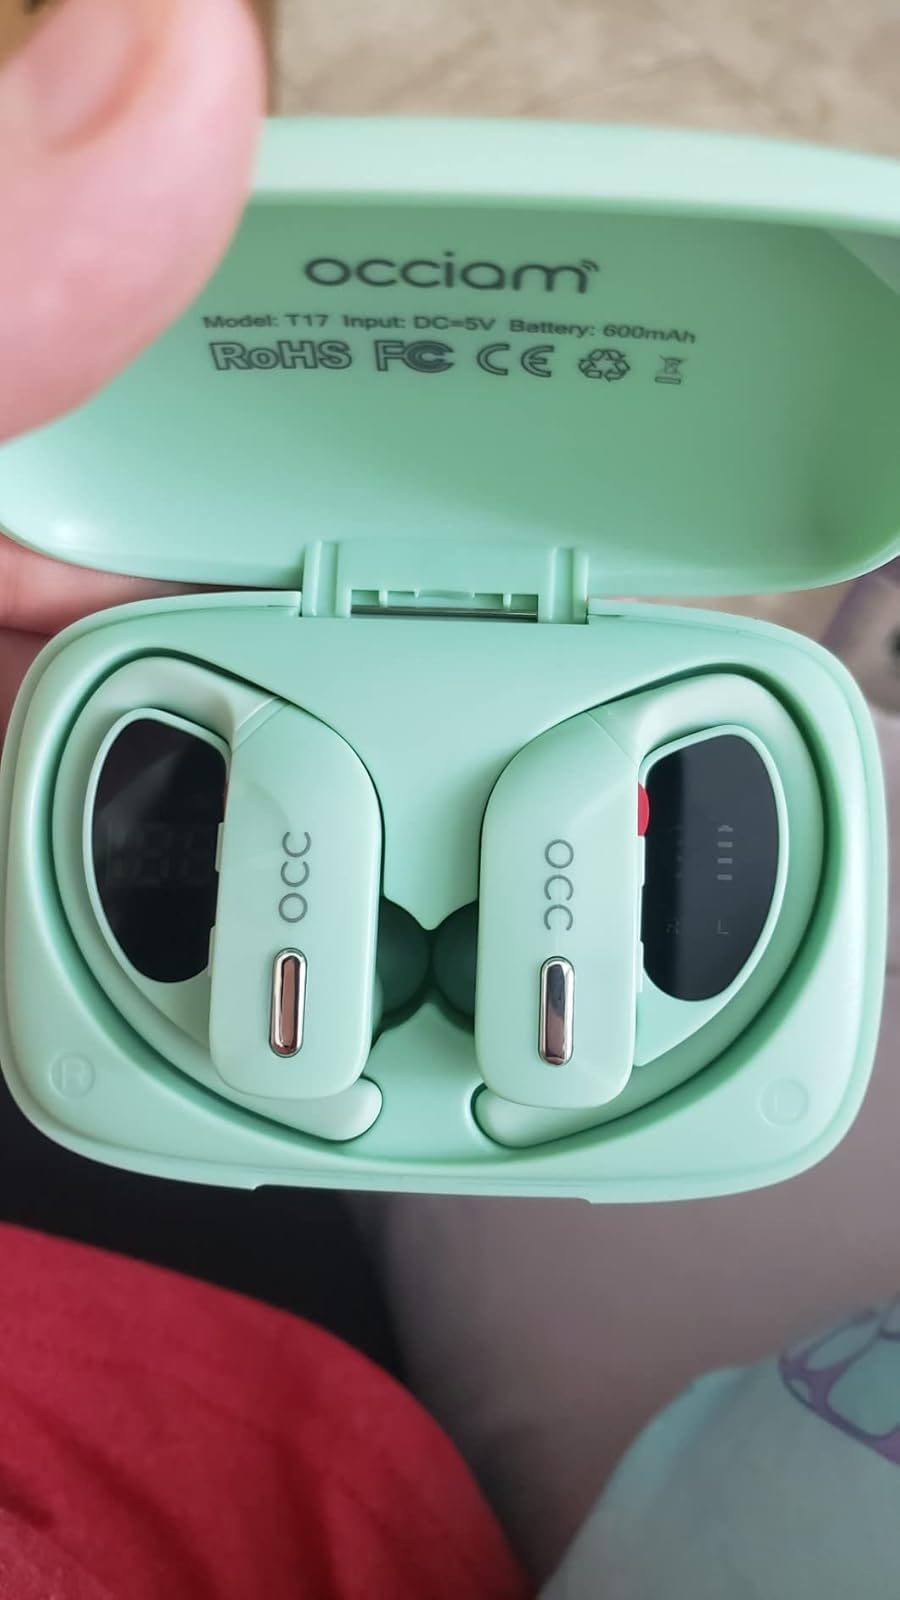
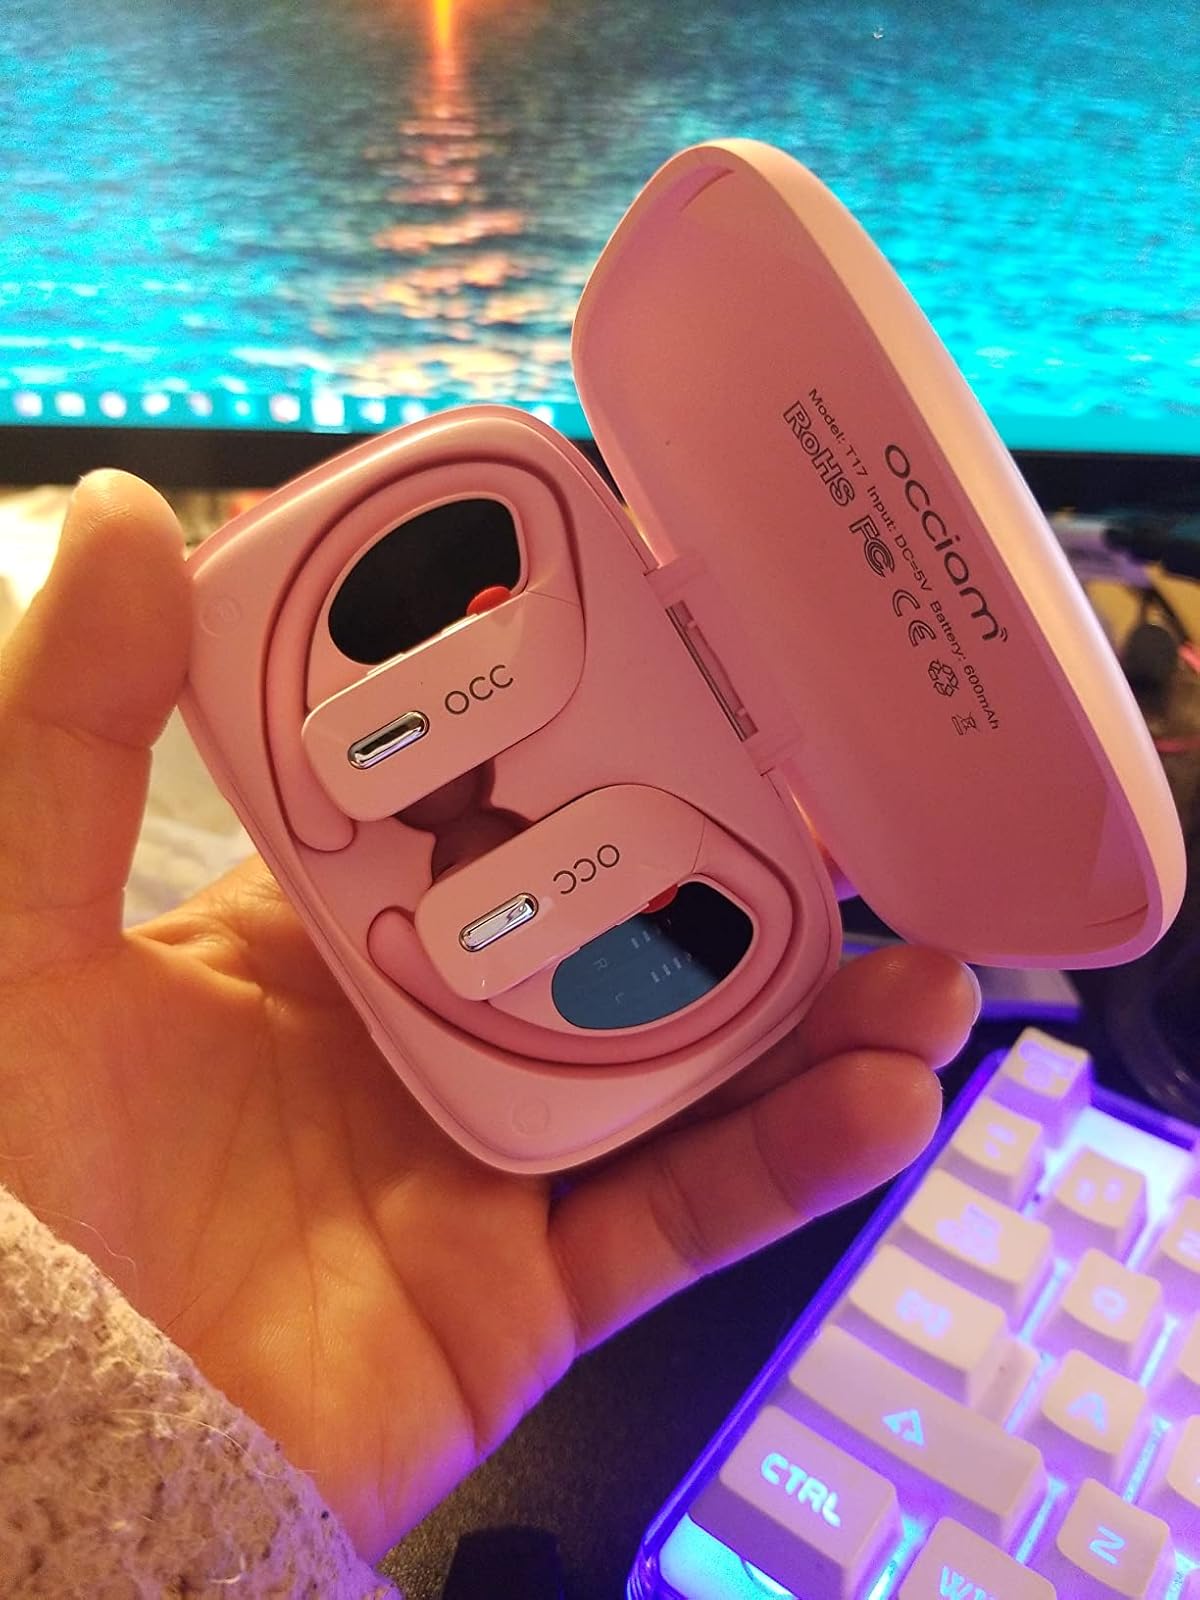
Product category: earbuds
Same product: no